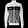
Label: Coat